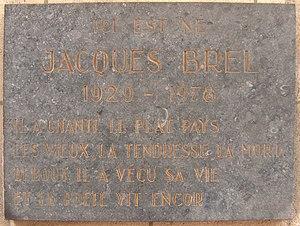
L'avenue du Diamant n°138 (Jacques Brel) à Schaerbeek, Bruxelles, Belgique.
L'avenue du Diamant est une avenue bruxelloise de la commune de Schaerbeek qui va de la chaussée de Louvain au boulevard Auguste Reyers en passant par le square Eugène Plasky.
Jacques Brel, né le 8 avril 1929 à Schaerbeek et mort le 9 octobre 1978 à Bobigny, est un auteur-compositeur-interprète, poète, acteur et réalisateur belge.